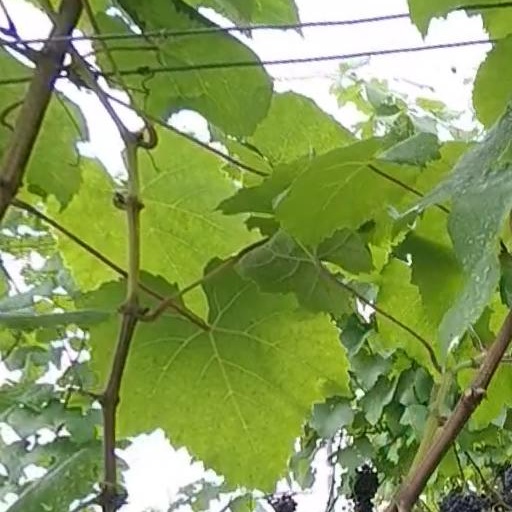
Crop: grape